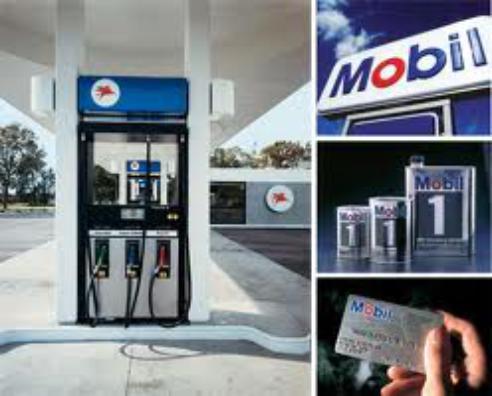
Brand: mobil
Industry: Necessities